Alexandru Curtianu

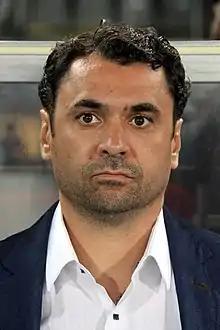
Curtianu in 2015

Alexandru Curtianu (born 11 February 1974) is a Moldovan professional football manager and former player who is currently in charge of Russian Amateur Football League club Atom Novovoronezh.